Sir John de la Pole, 6th Baronet

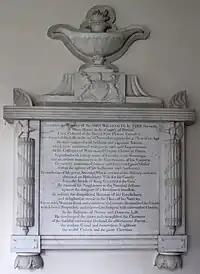
Mural monument to Sir John William de la Pole, 6th Baronet (1757–1799), St Michael's Church, Shute, west wall of south transept

A 1793 painting by Thomas Beach of these three children in a group exists at Antony House, Cornwall.